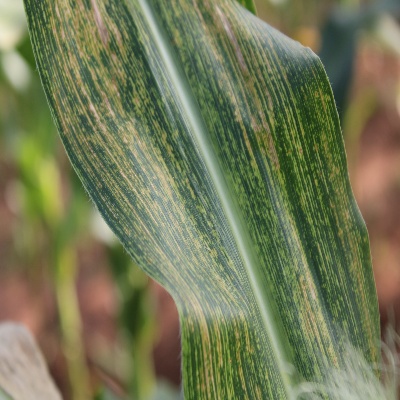
Crop: Maize
Condition: leaf blight